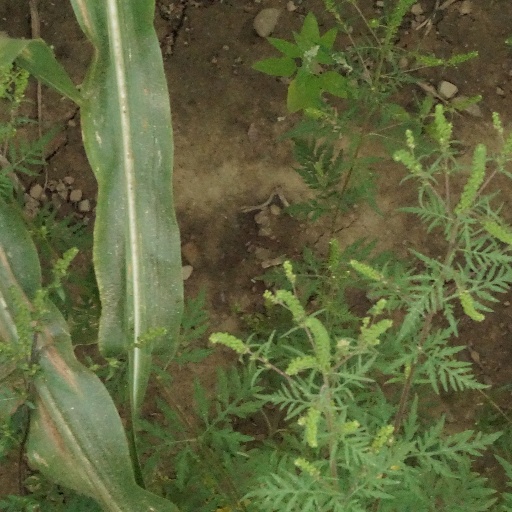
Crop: maize; corn